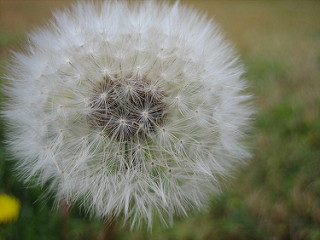
Flower: dandelion